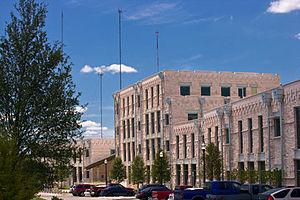
La ville américaine de Cedar Hill est située dans les comtés de Dallas et Ellis, dans l’État du Texas. Lors du recensement de 2010, elle comptait 45 028 habitants, majoritairement afro-américains.